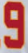
Number: 9